Romania–Russia relations

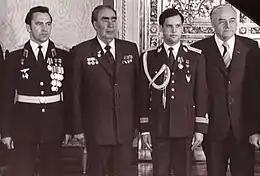
Dumitru Prunariu and Leonid Popov with Leonid Brezhnev in 1981

Romania was frustrated with the Triple Alliance and after 1900 moved closer to Russia. Its main goal was to obtain Transylvania, which was part of the Austro-Hungarian empire that was part of the Triple Alliance. that Empire in turn was supported by Germany. Romania therefore was pulled toward the Russian orbit especially during the Balkan Wars of 1912–1913 the Russians appreciated their entry into the Balkans. High-level royal visits were exchanged. In 1914, however, Romania remained neutral at first, finally joining with Russia, France and Britain in 1916.